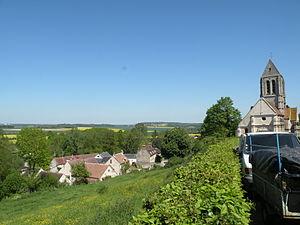
vue de Berville (Val-d'Oise)
Berville est une commune française située dans le département du Val-d'Oise, en région Île-de-France.